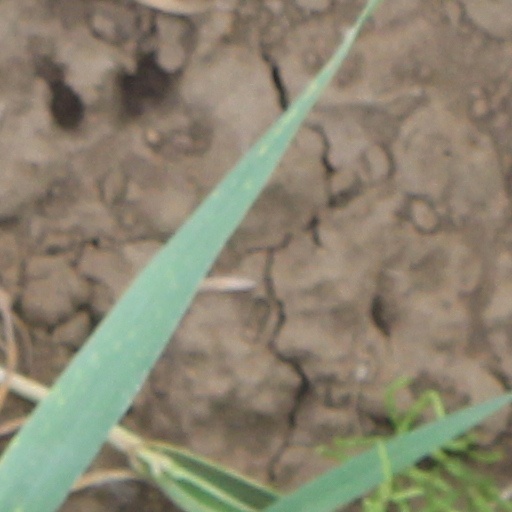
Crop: wheat